Kannon-in

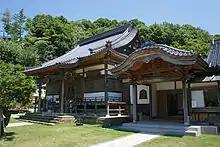
Sho-in study hall

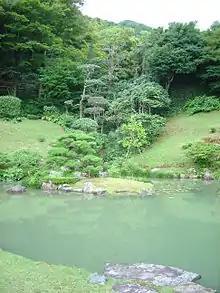
Garden of Kannon-in

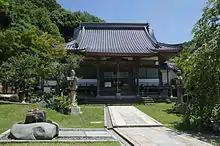
Hondō main hall of Kannon-in

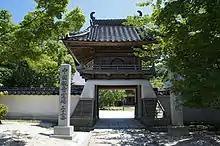
Sanmon gates of Kannon-in

, formally known as , is a Buddhist temple in Uemachi district of the city of Tottori, Tottori Prefecture, Japan. Kannon-in was built early in the Edo period (1603 – 1868) and is noted for its Edo-style Japanese garden.